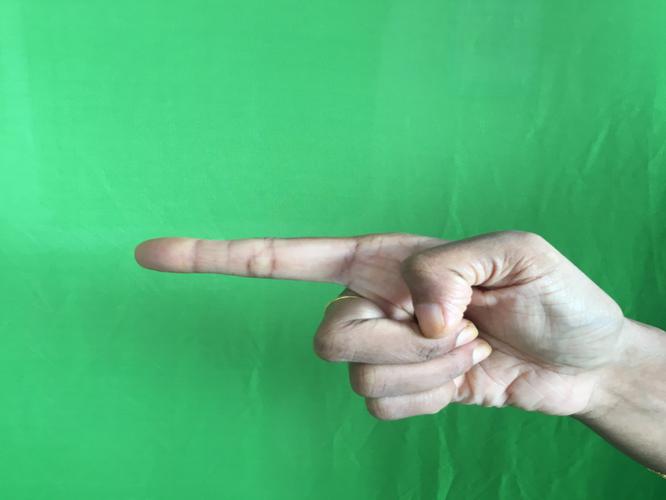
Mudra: Suchi
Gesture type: single_hand